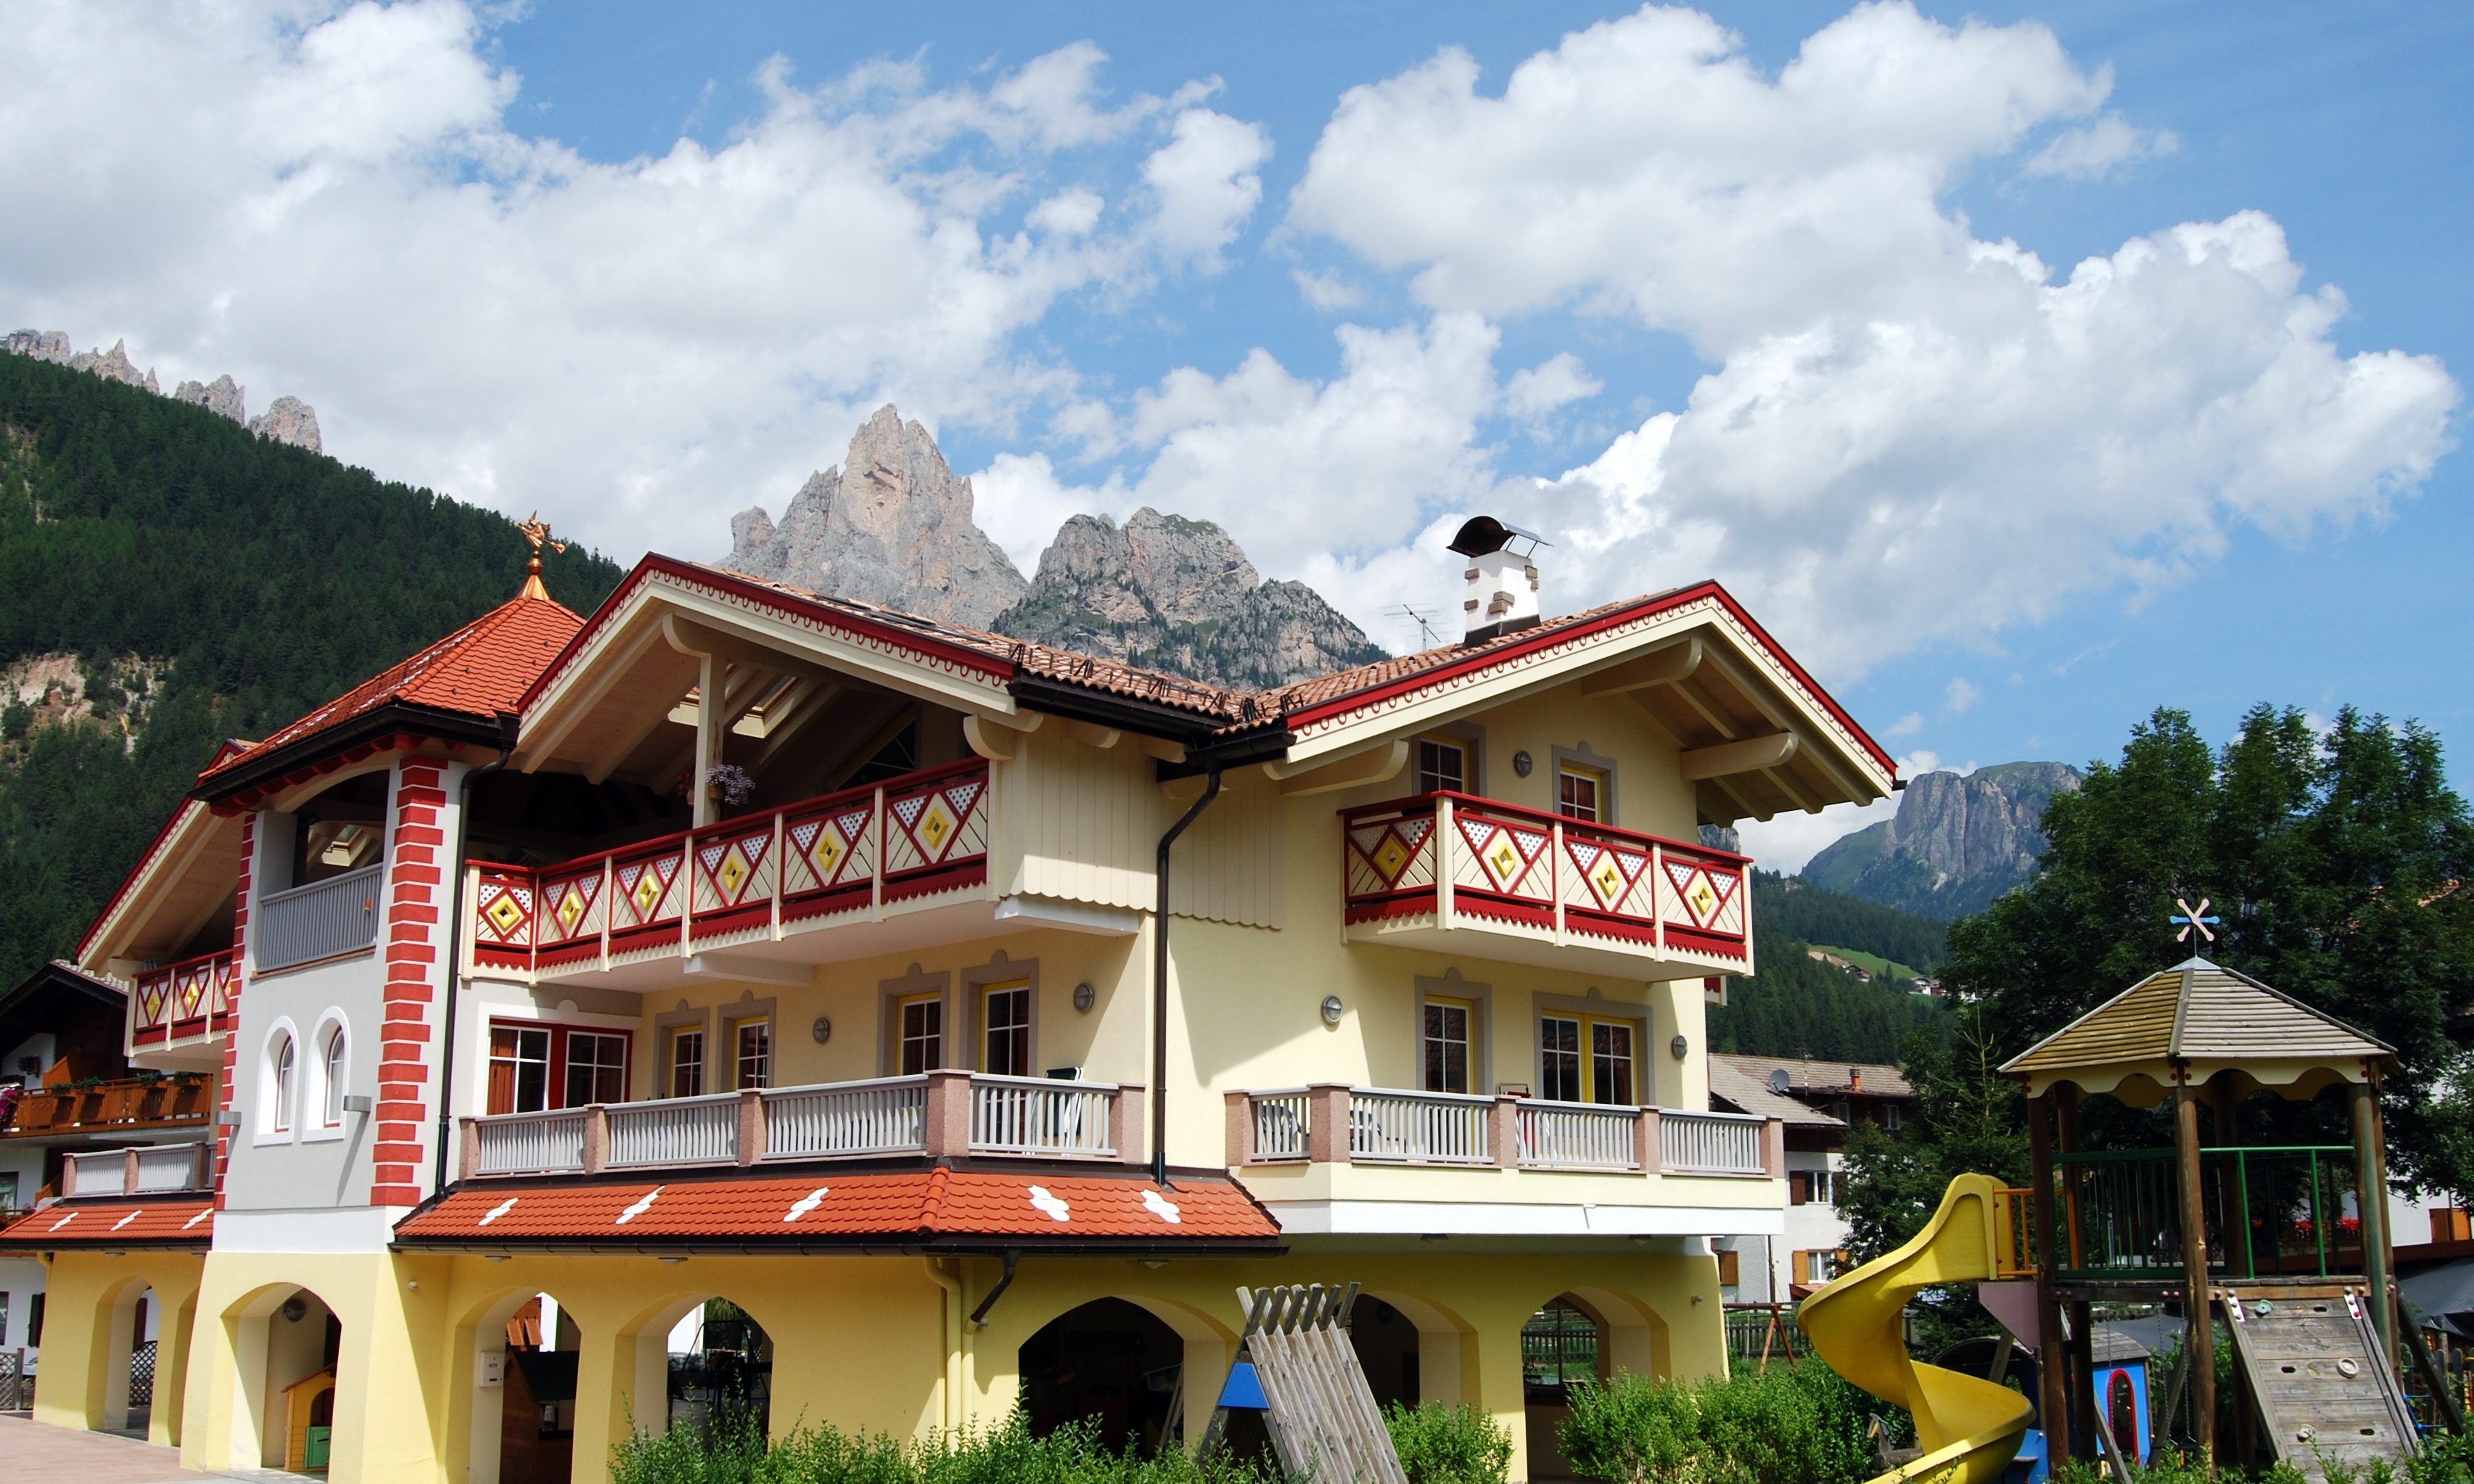
mountain, sky, house, town, building, home, vacation, village, italy, tourism, trees, clouds, resort, estate, dolomites, joust